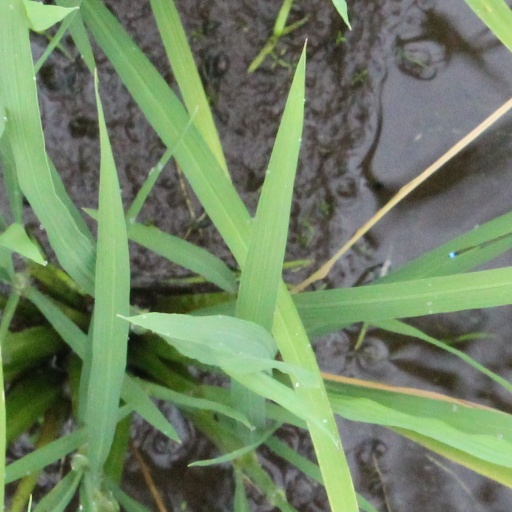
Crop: rice